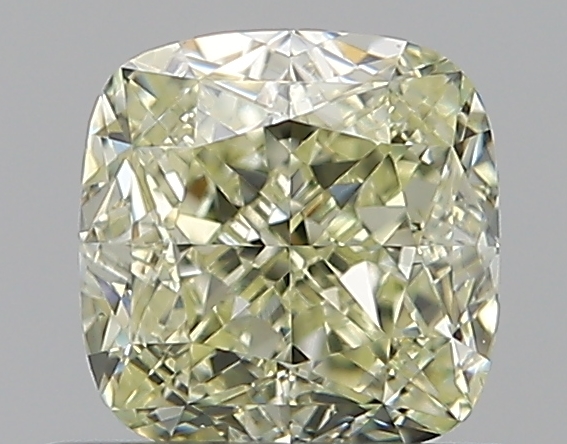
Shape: cushion
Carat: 0.61
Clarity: VS1
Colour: U-V
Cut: EX
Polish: EX
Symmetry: VG
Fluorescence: N
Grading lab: GIA
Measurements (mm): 4.68 x 4.63 x 3.13